Consiglio Nazionale delle Donne Italiane

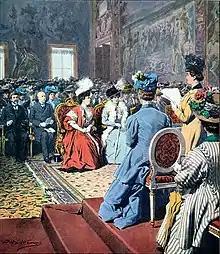
Congresso delle Donne Italiane, Rome, 1908, organized by the CNDI

The Consiglio Nazionale delle Donne Italiane (CNDI) or National Council of Italian Women is an Italian federation of women's associations, including those admitting both men and women, bent on improving conditions for women.